Randy Boone

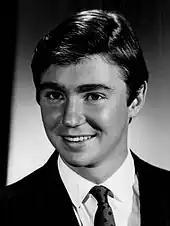
Randy Boone in 1967

Clyde Randy Boone (born January 17, 1942) is an American actor and singer best known for his role in the series "The Virginian" as Randy Benton, a young ranch hand who played guitar and sang.